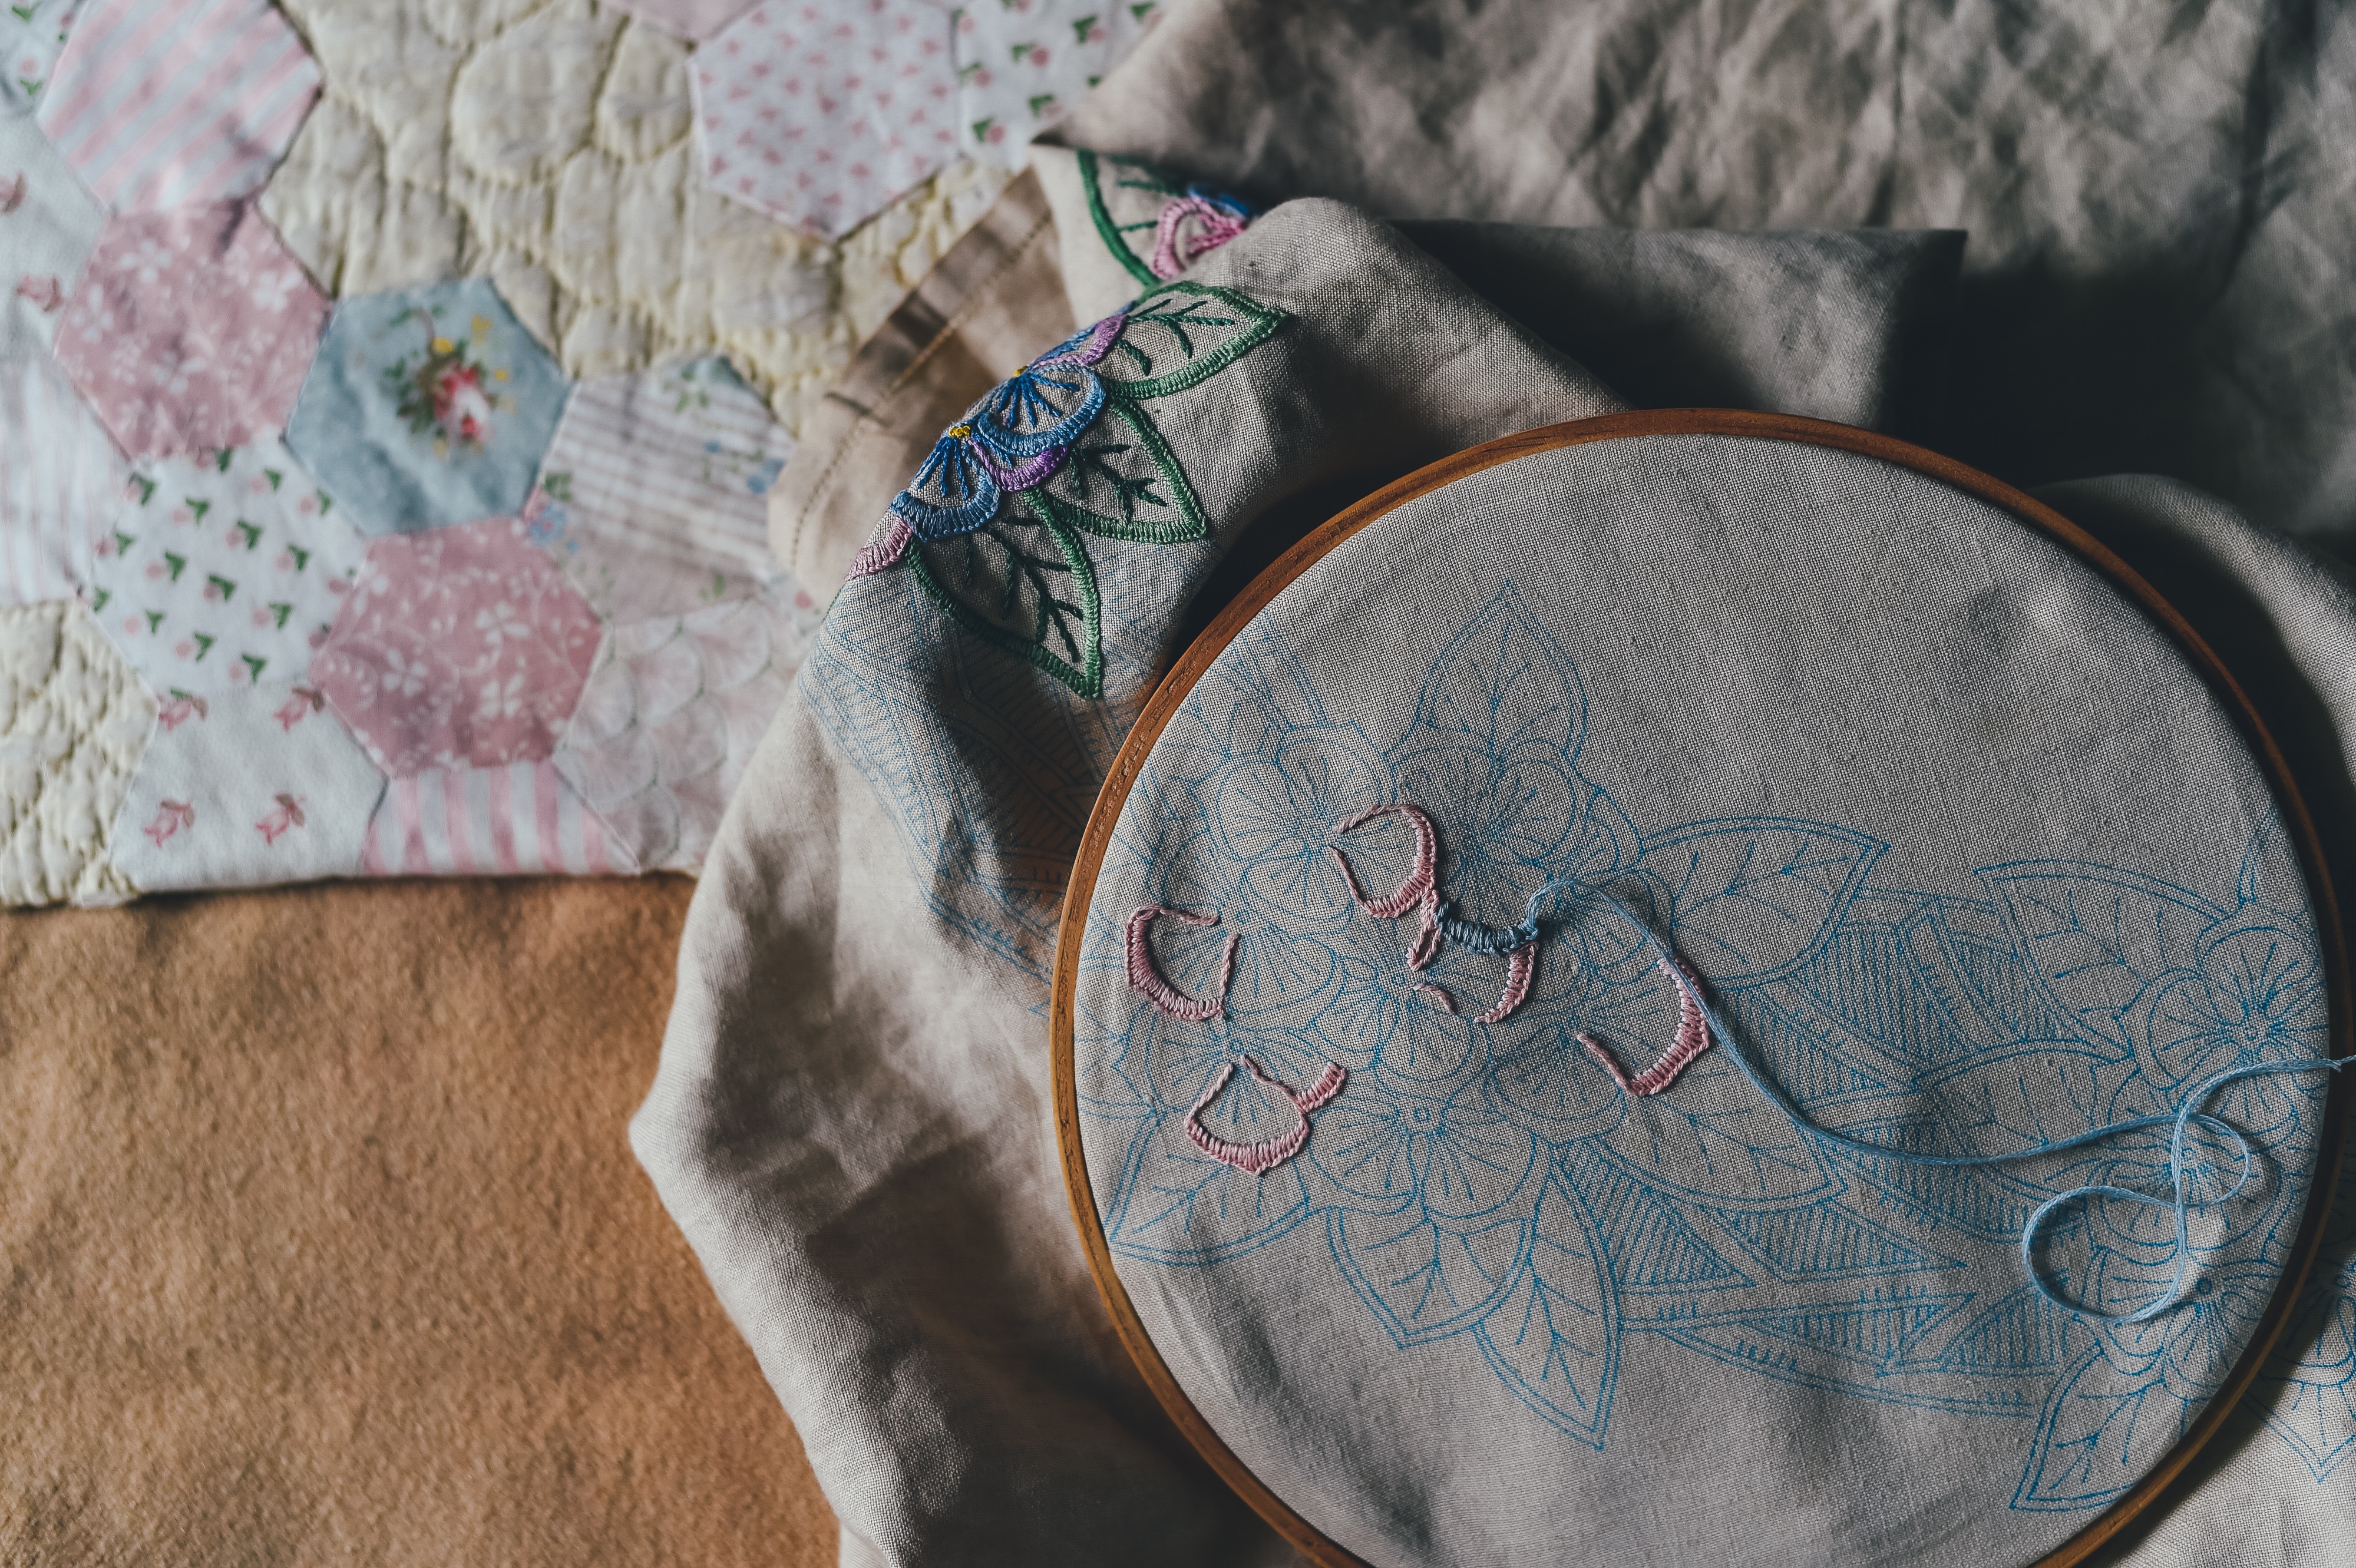
needle, blue, craft, material, thread, quilt, sew, textile, art, organ